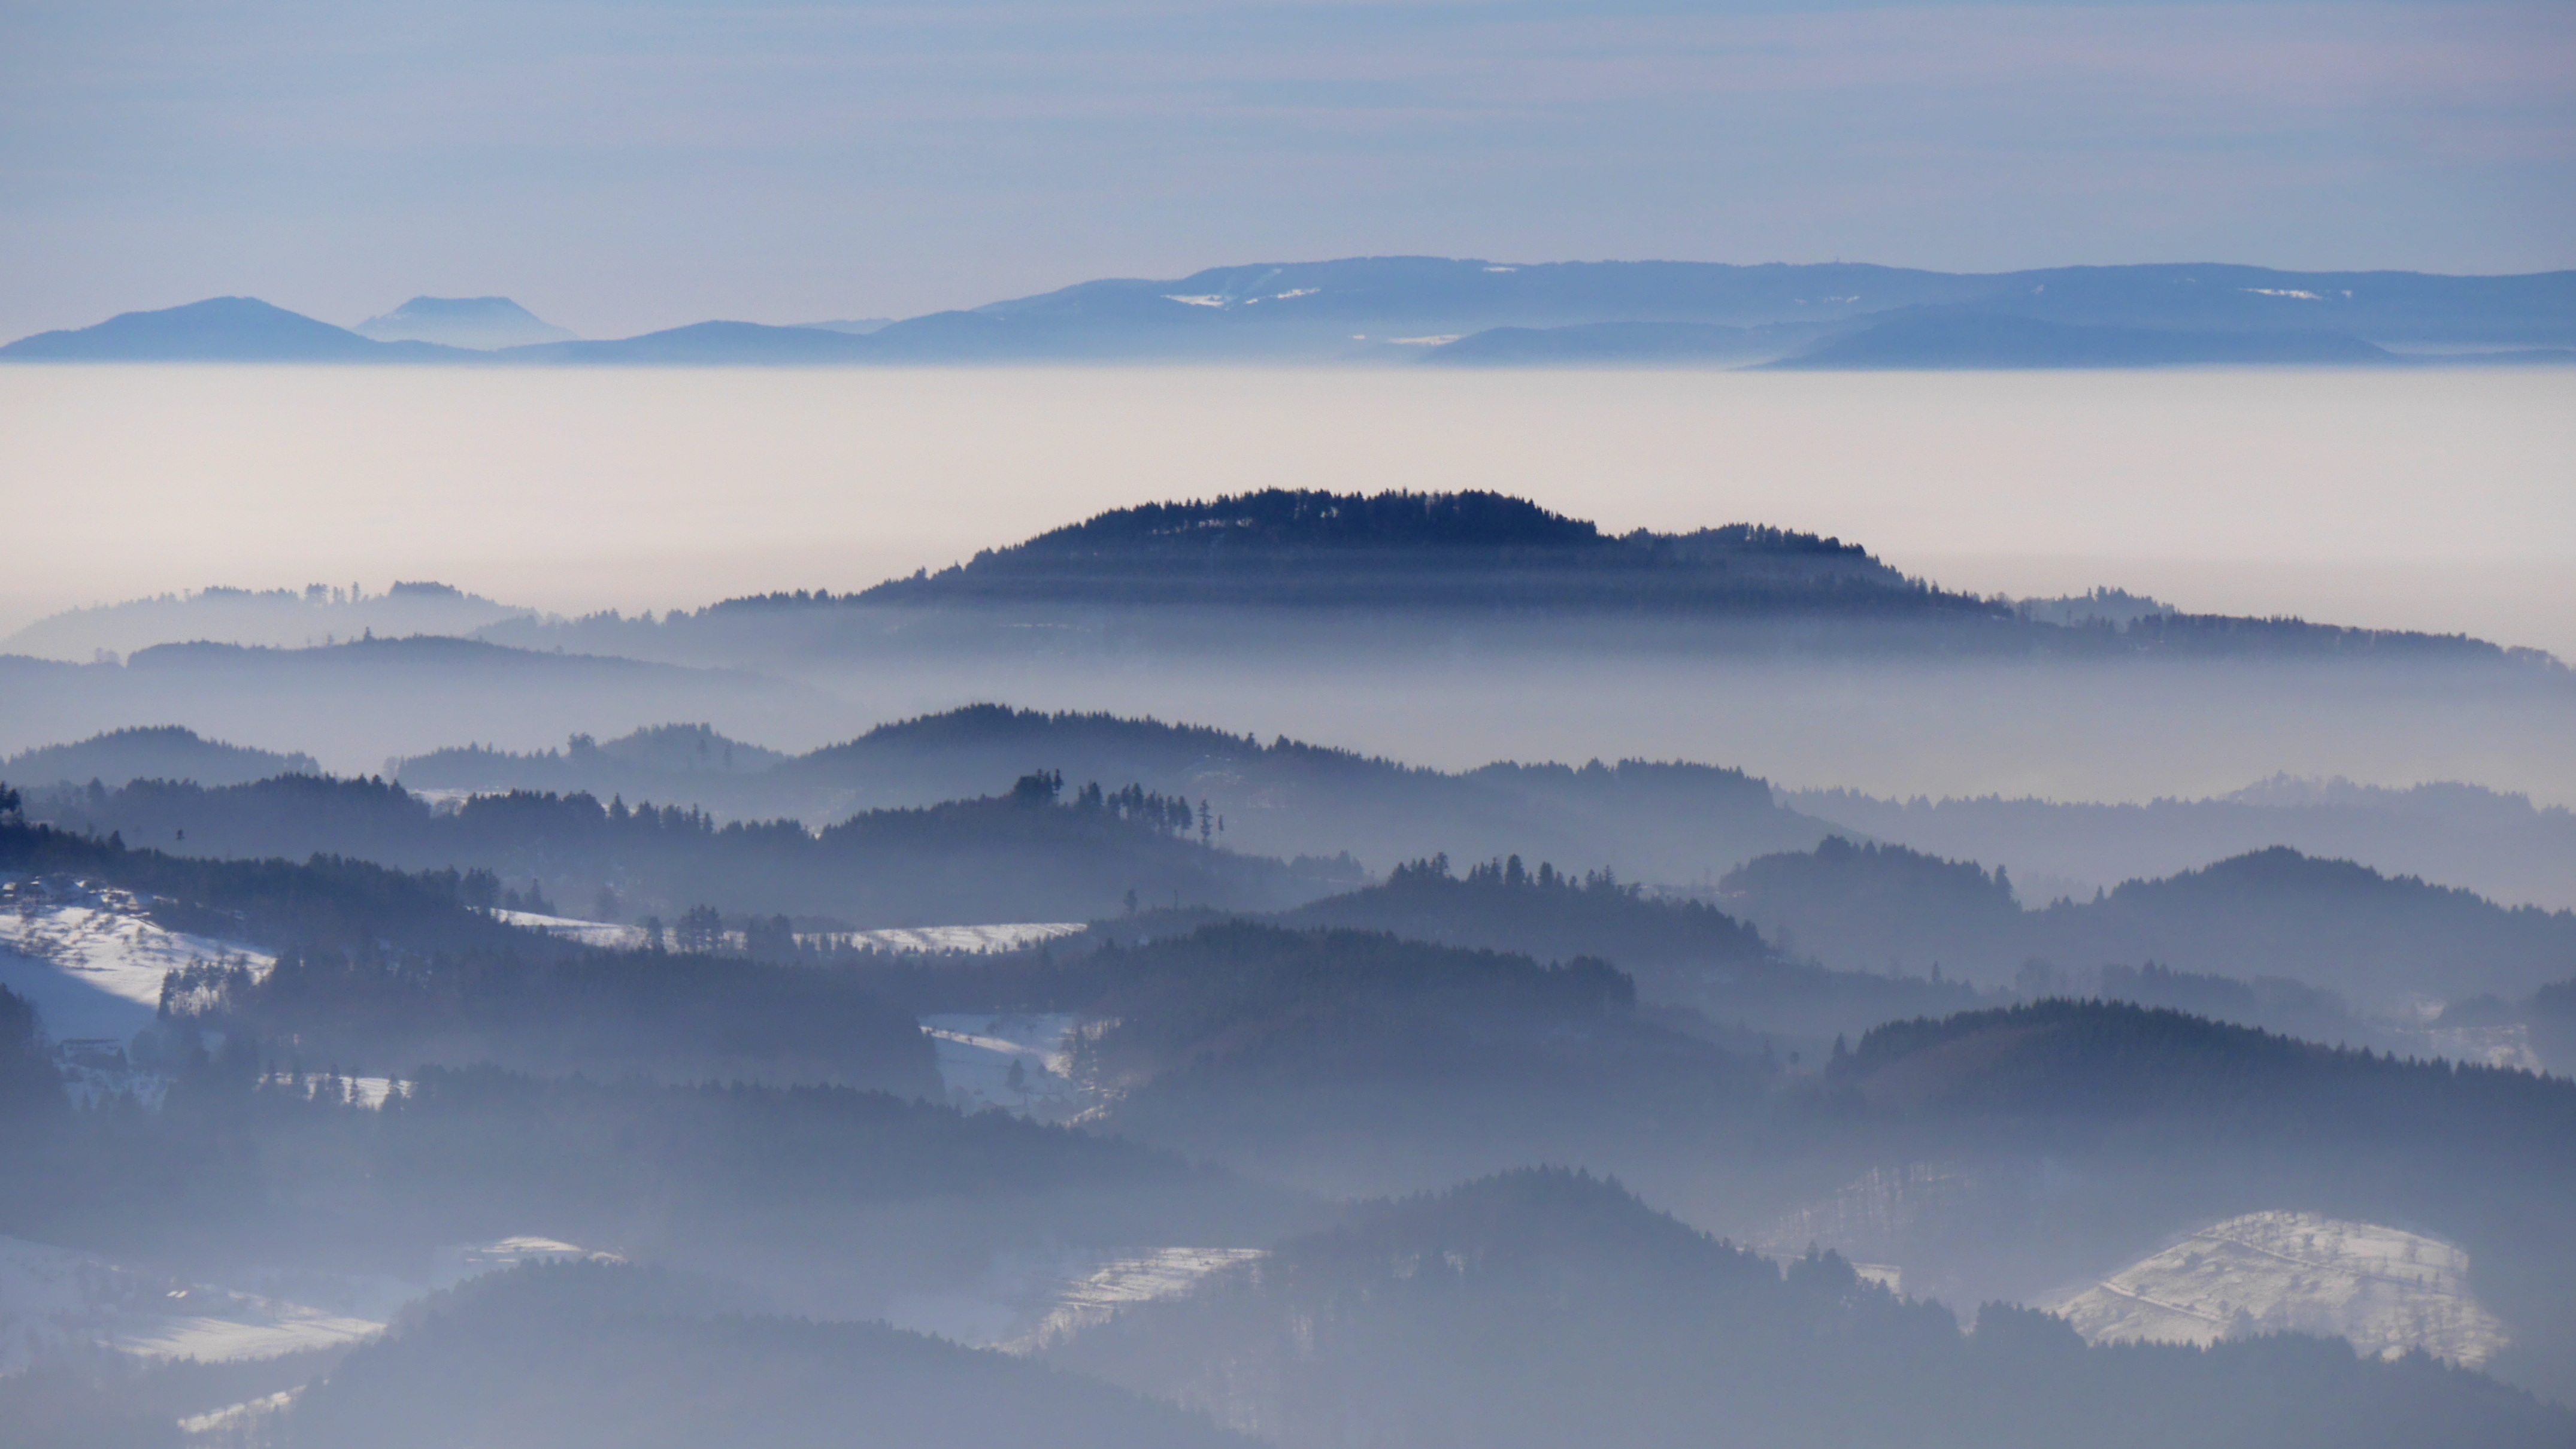
landscape, mountain, snow, winter, cloud, sky, fog, sunrise, mist, morning, hill, dawn, atmosphere, mountain range, weather, ridge, plain, summit, alps, plateau, wintry, rhine valley, black forest, landform, sea of fog, geographical feature, atmospheric phenomenon, atmosphere of earth, mountainous landforms, nebellandschaft